Ripon

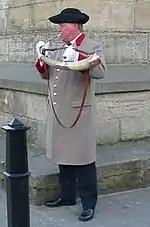
The Ripon Hornblower

Ripon lies at the confluence of two rivers, the Laver and the Skell, which meet in the west of the city. As they flow through the city, the Skell feeds water into the basin of Ripon Canal. East of the city, the Skell meets the River Ure, and both the Ure and canal head south-eastwards towards Boroughbridge. The Ure was the traditional boundary between the old West and North Ridings of Yorkshire.